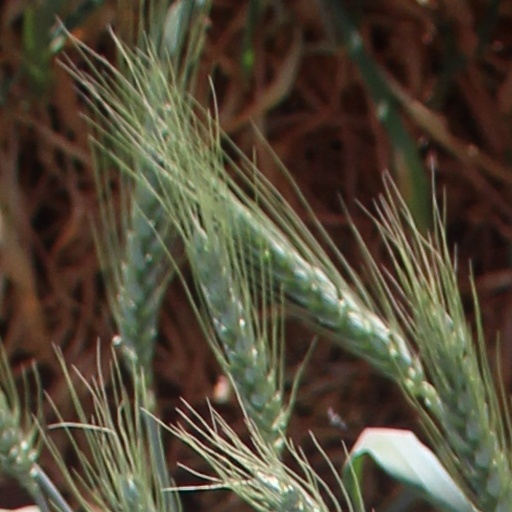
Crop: wheat